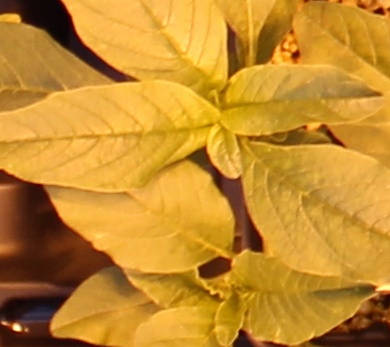
Label: Waterhemp